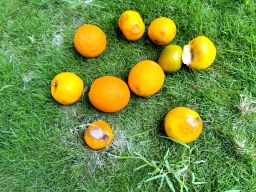
Fruit: Orange
Quality: Mixed